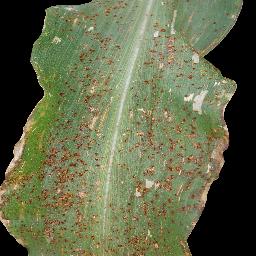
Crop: corn
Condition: (maize)_common_rust